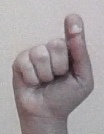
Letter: fa